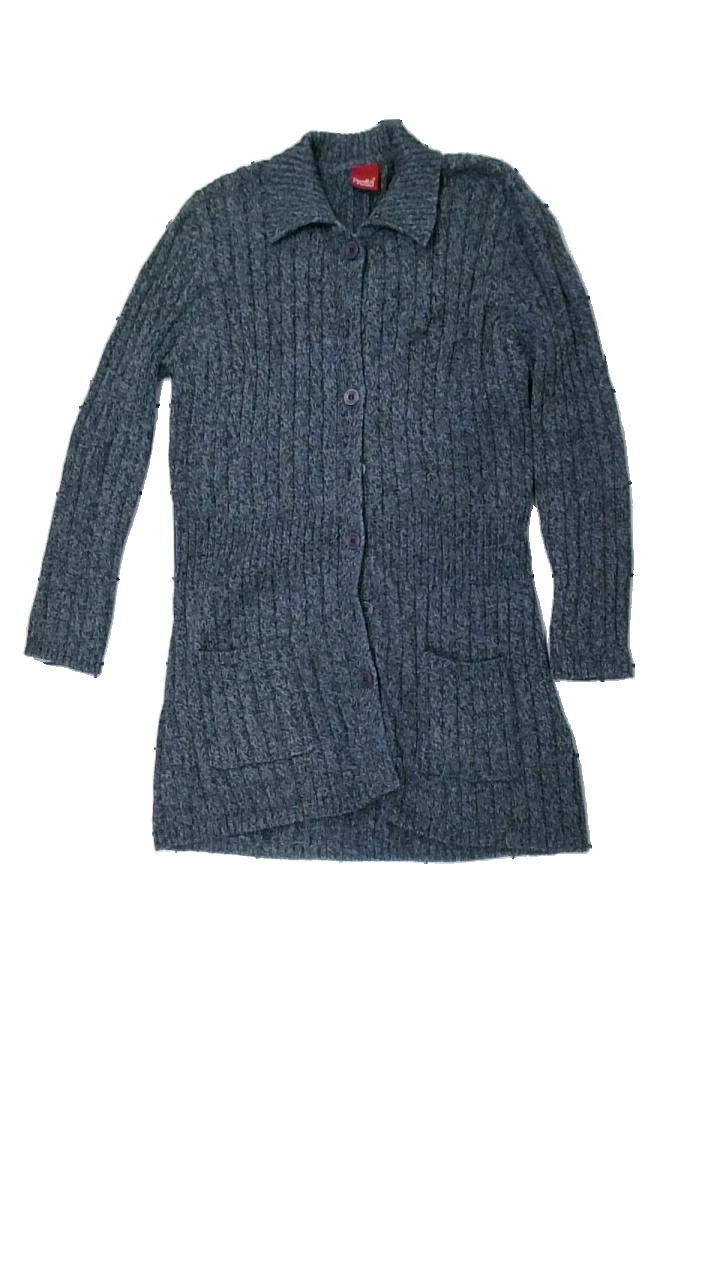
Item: Cardigan (Ladies)
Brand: Piretta
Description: grå melerad kofta med knappar fram
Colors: Grey
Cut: Regular
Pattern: Other
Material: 100% cotton
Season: All
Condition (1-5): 5
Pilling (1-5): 5
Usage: Reuse
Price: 50-100